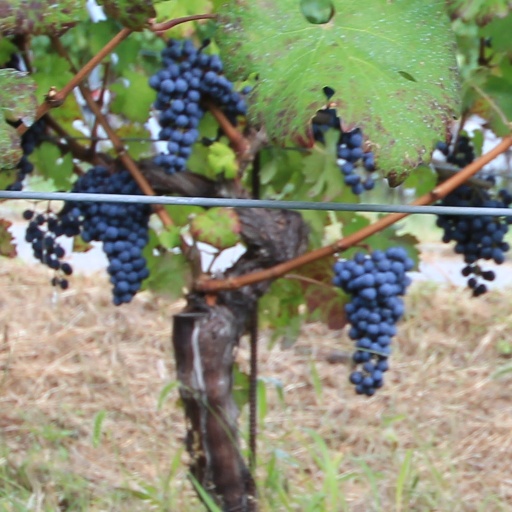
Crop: grape